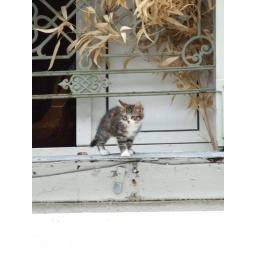
This tiny kitten was causing a crowd to gather below as it wandered about on a second floor window ledge.